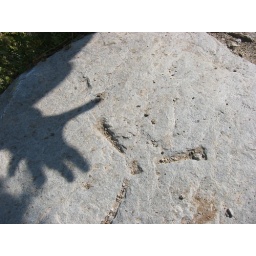
strange sign on a rock near the Aletschgletscher